Eugène d'Harcourt

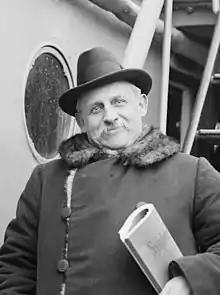
d'Harcourt in 1917

Anne Marie Eugène d'Harcourt, Comte d'Harcourt (May 20, 1859 – March 7, 1918), was a French conductor and composer.